History of the Royal Malaysia Police

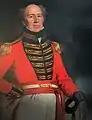
William Farquhar, the resident of Malacca from 1803 to 1818

On 11 August 1786, Francis Light came to Penang Island and named it Prince of Wales Island. The population of Penang at that time was small and mostly Malay fishermen. Three years later, its population had increased to 10,000 through immigration. Light felt a need for a police force; he pleaded his case to his superiors in India, but it was not well-received. His superiors later promoted him to superintendent, and instructed him to work alone.